Praia Nova

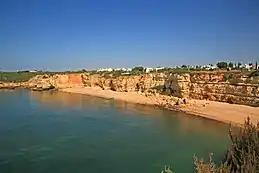
View of Praia Nova.

Praia Nova (New Beach) is a small beach near Praia da Senhora da Rocha on the Atlantic coast of the civil parish/freguesia of Porches in the municipality/concelho of Lagoa (Algarve) in Portugal.